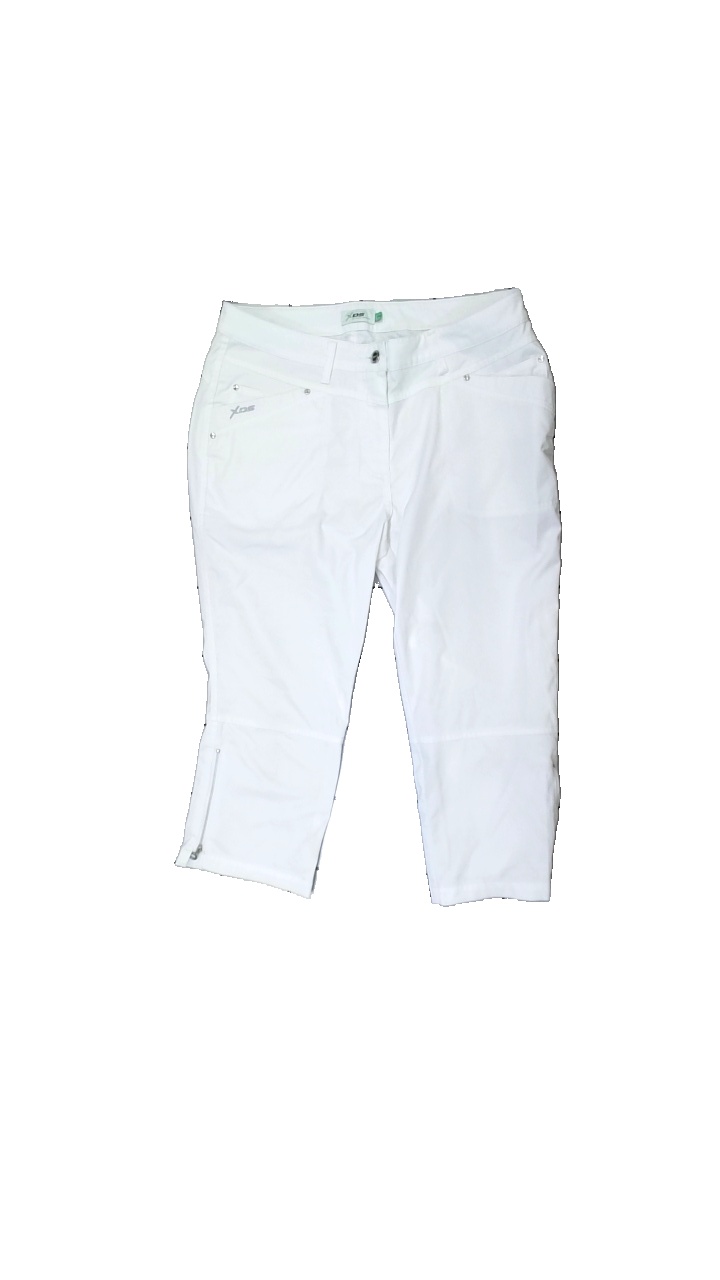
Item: Trousers (Ladies)
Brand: Xds (by Daily Sports)
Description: White capri trousers from XDS by Daily Sports, size 42. Poor condition.
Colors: White
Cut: Regular
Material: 82% poly, 18% acry
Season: Summer
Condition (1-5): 3
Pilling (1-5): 5
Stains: Minor
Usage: Export
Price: <50